In-camera effect

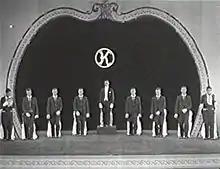
Cinematographer Elgin Lessley photographed Buster Keaton as nine members of a minstrel show in the opening of "The Playhouse" (1921)

An in-camera effect is any visual effect in a film or video that is created solely by using techniques in and on the camera and/or its parts. The in-camera effect is defined by the fact that the effect exists on the original camera negative or video recording before it is sent to a lab or modified. Effects that modify the original negative at the lab, such as skip bleach or flashing, are not included. Some examples of in-camera effects include the following: